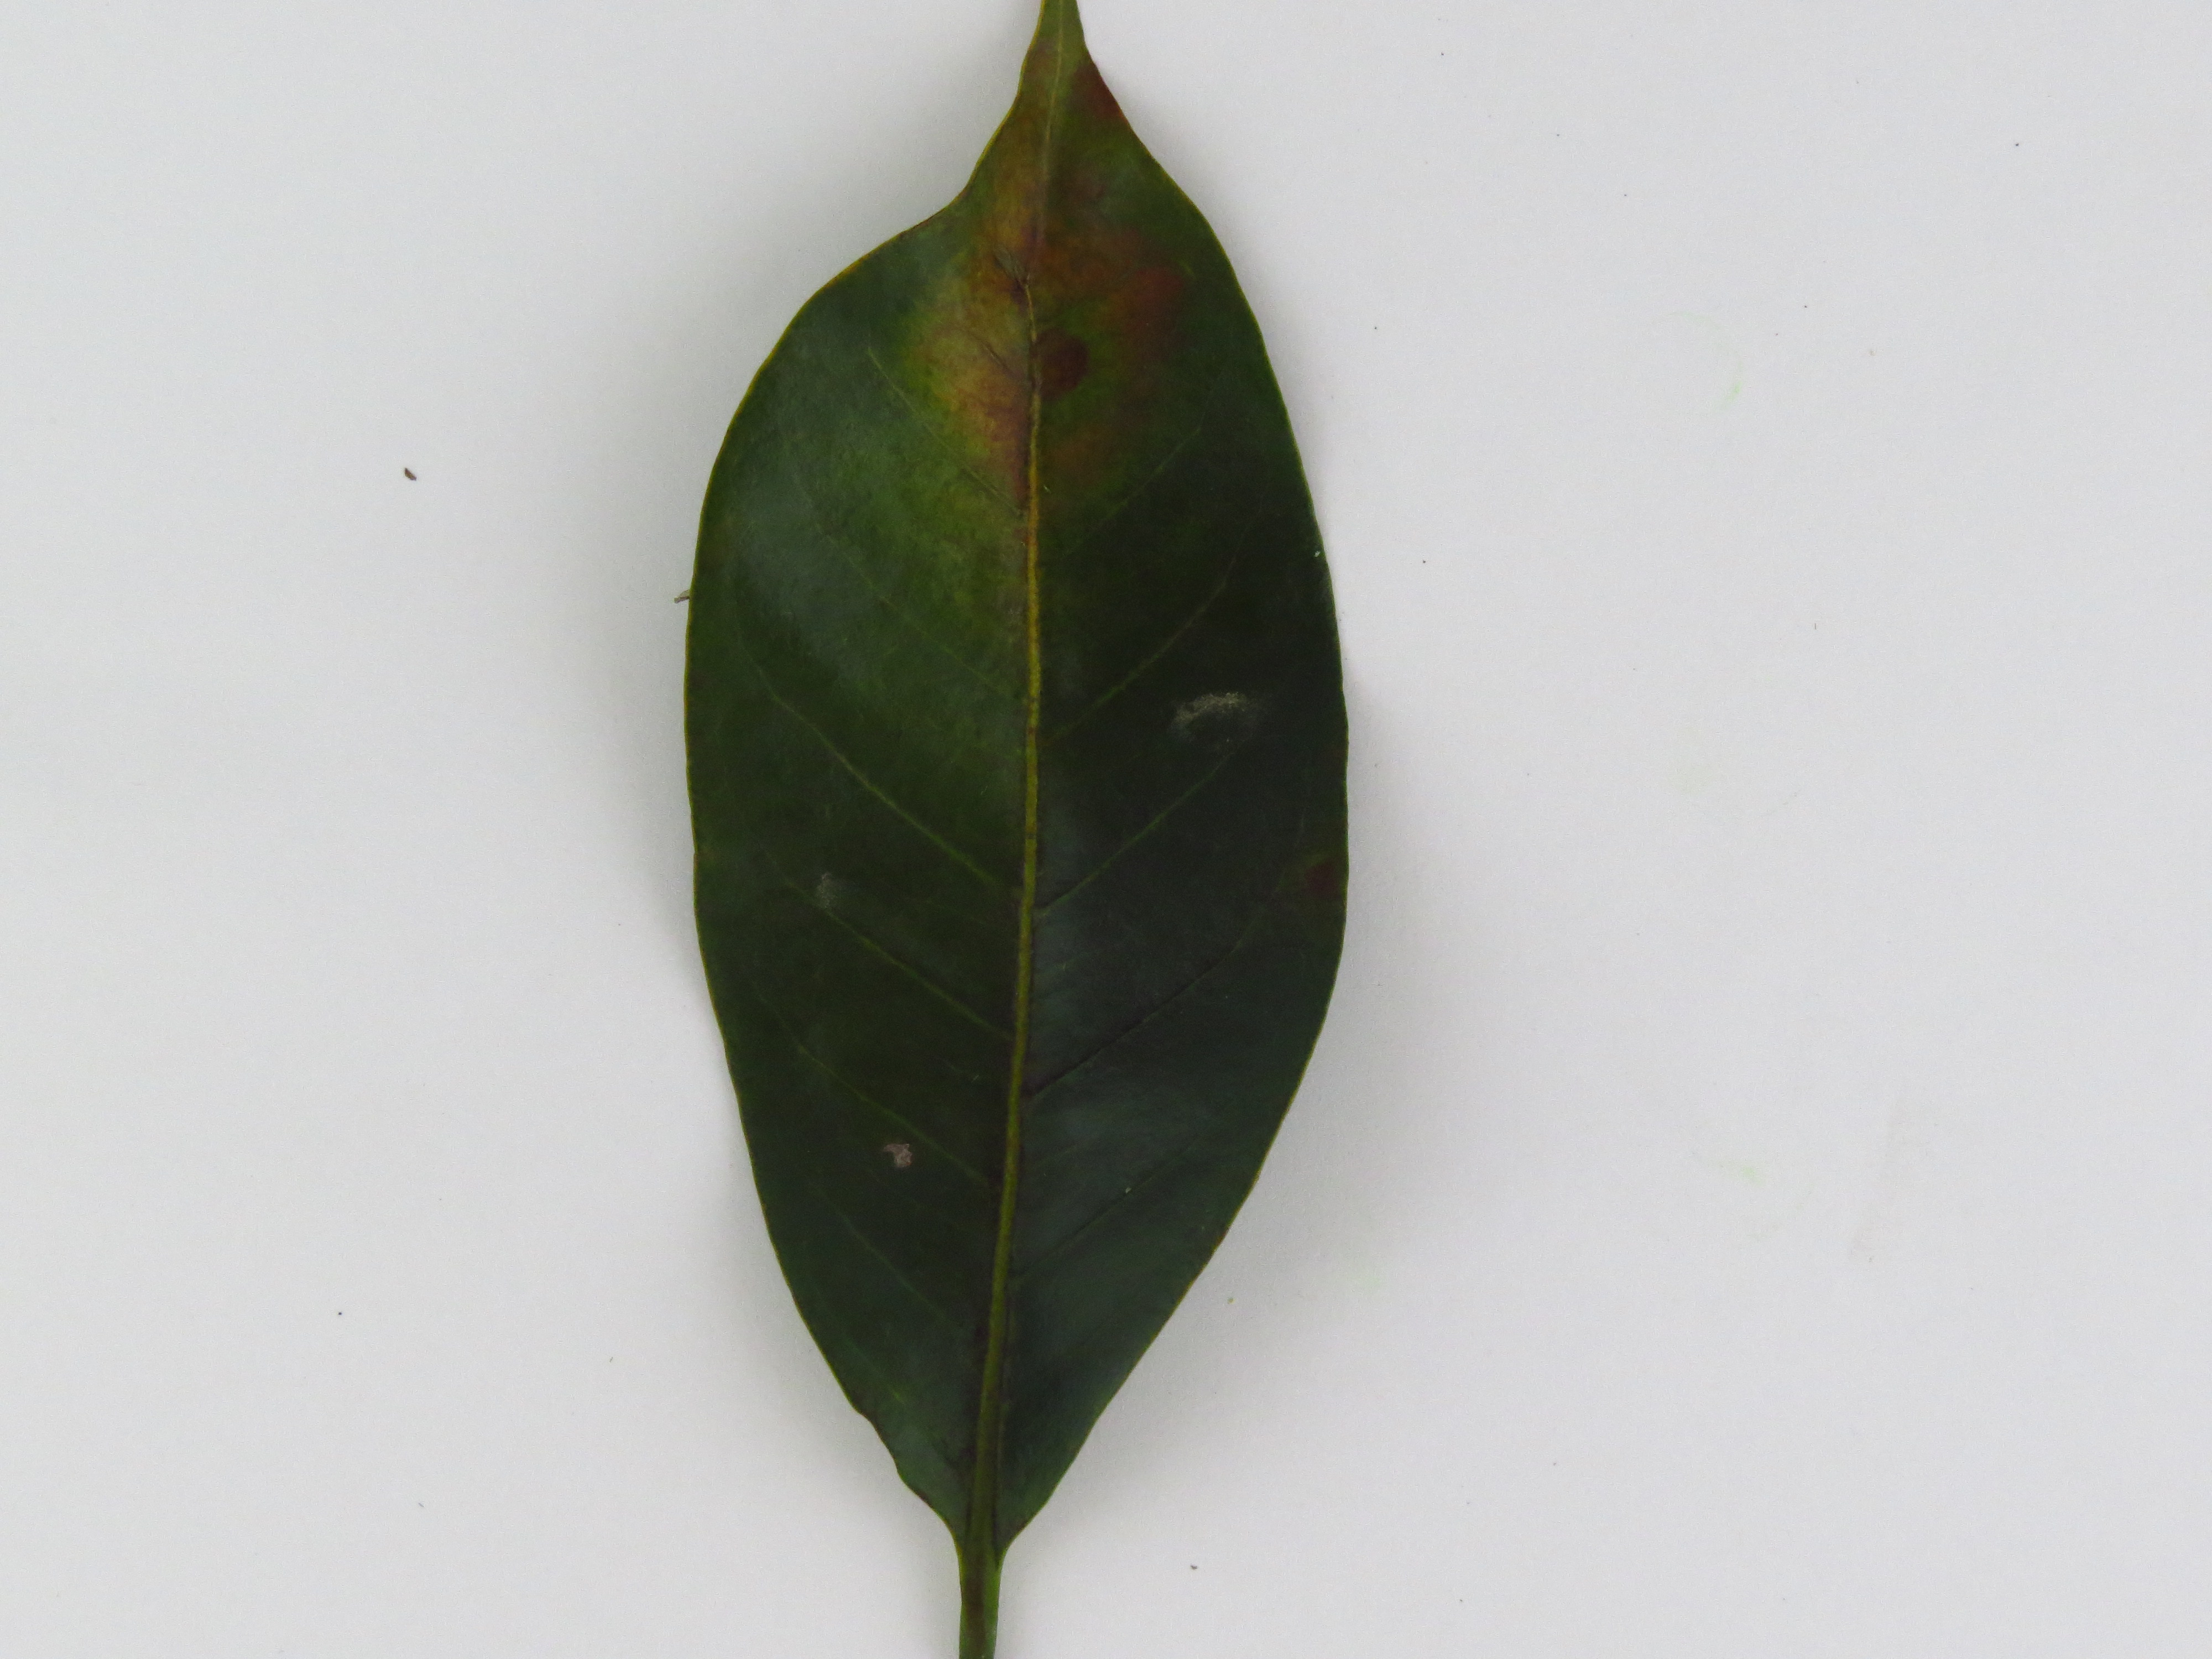
Label: phosphorus-P